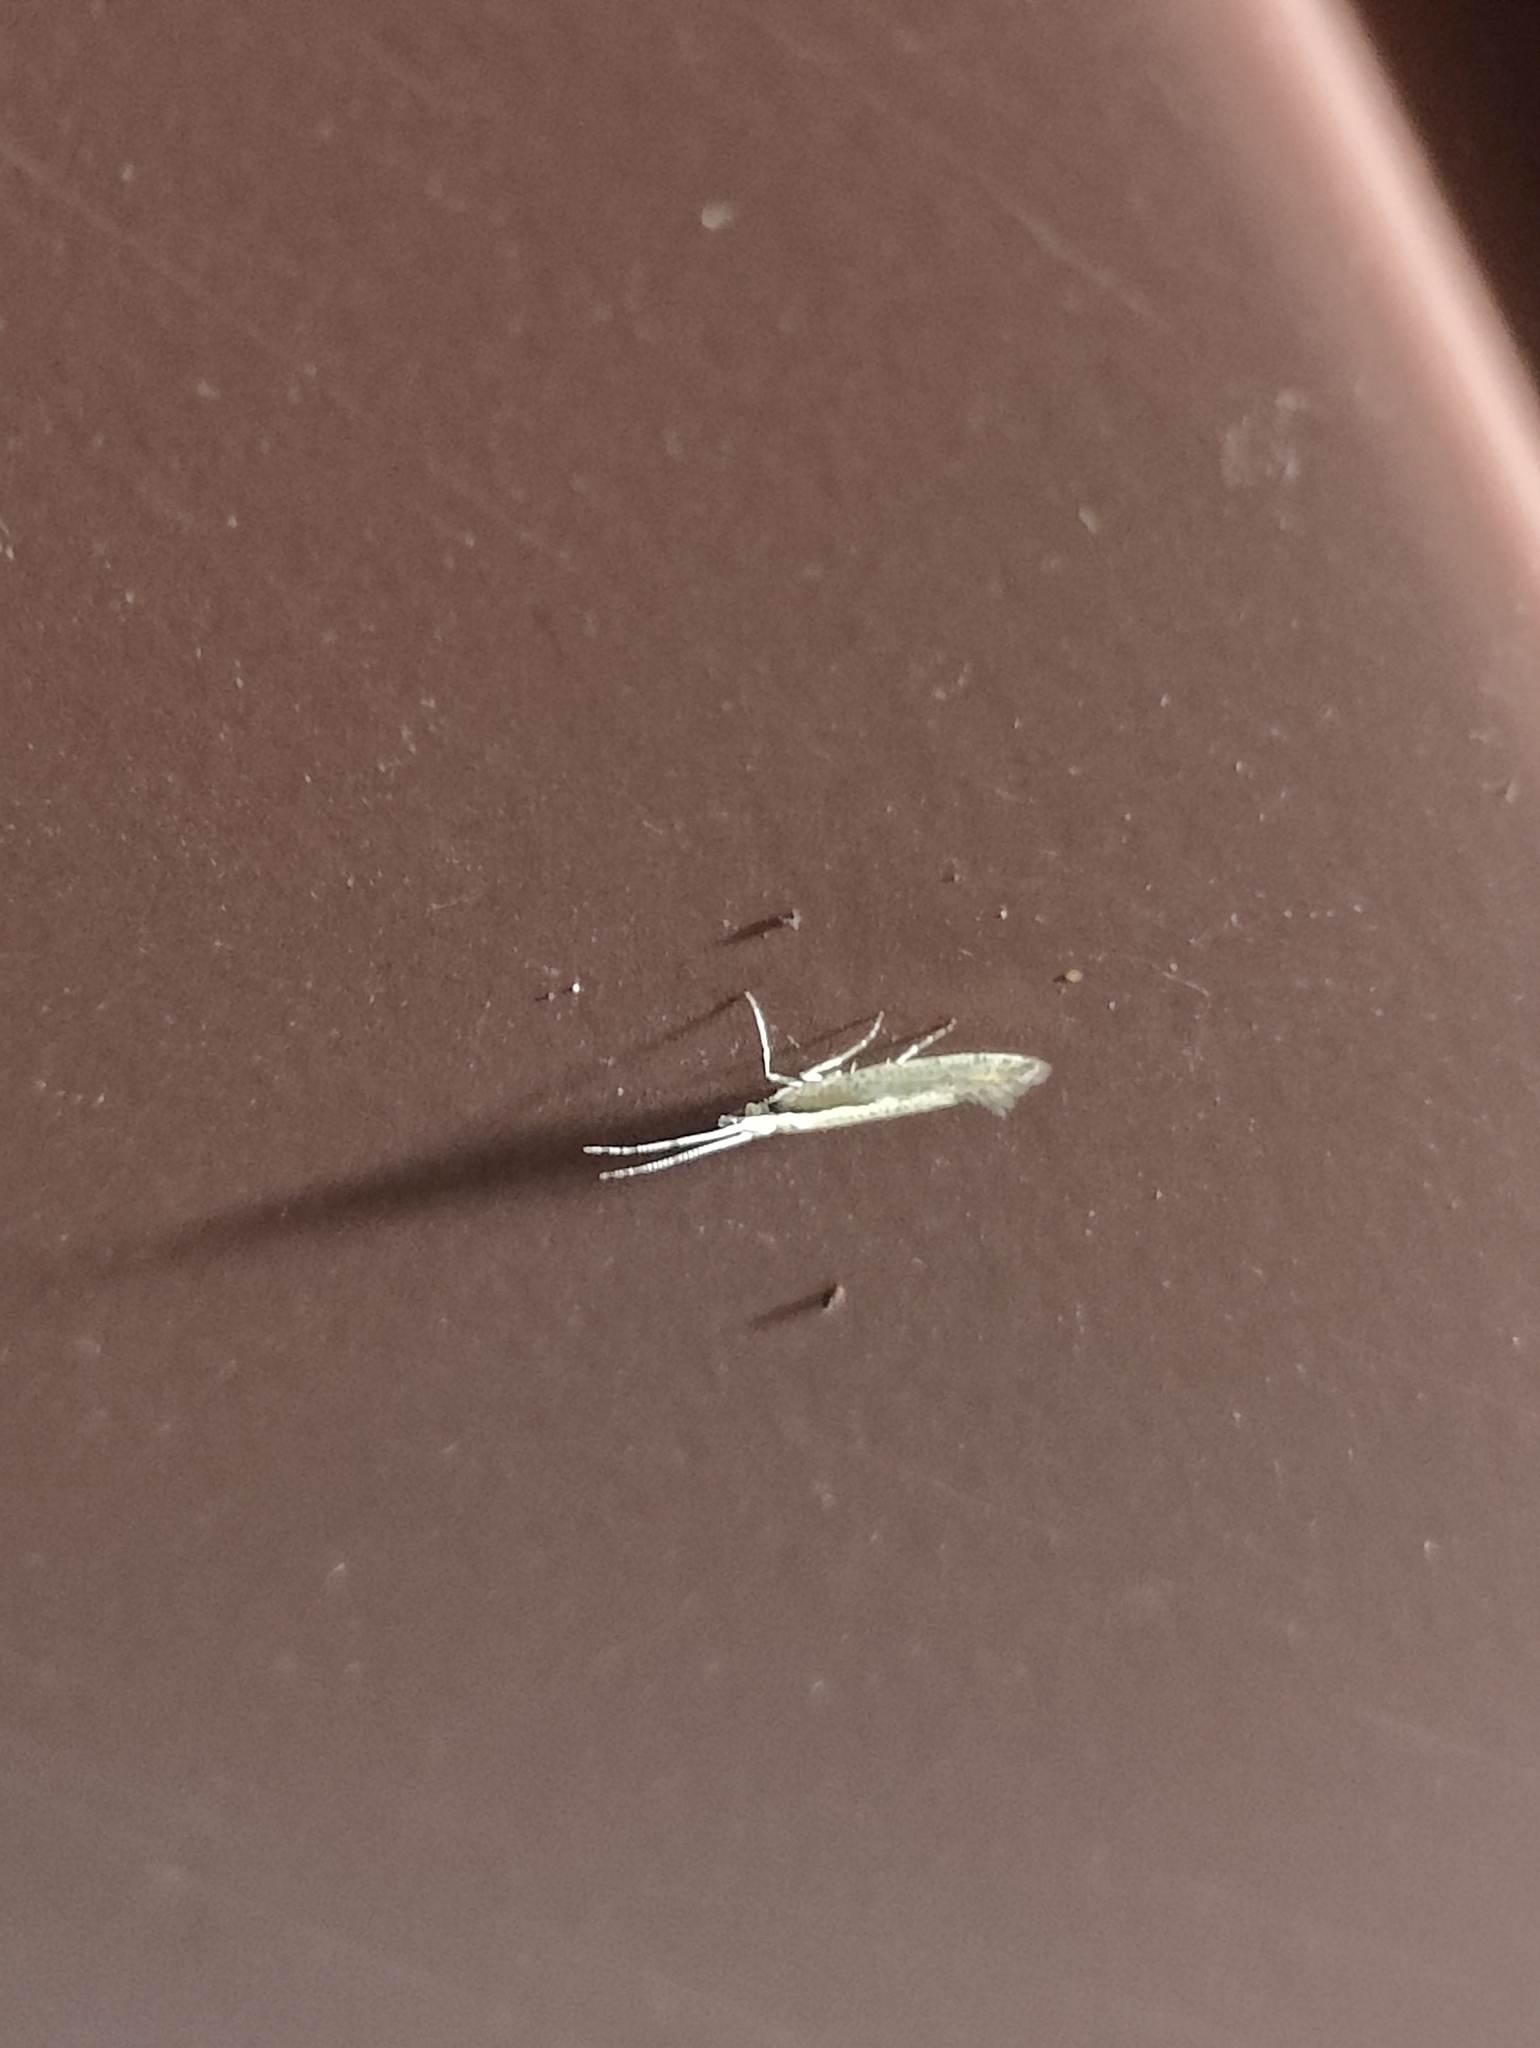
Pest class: diamondback_moth